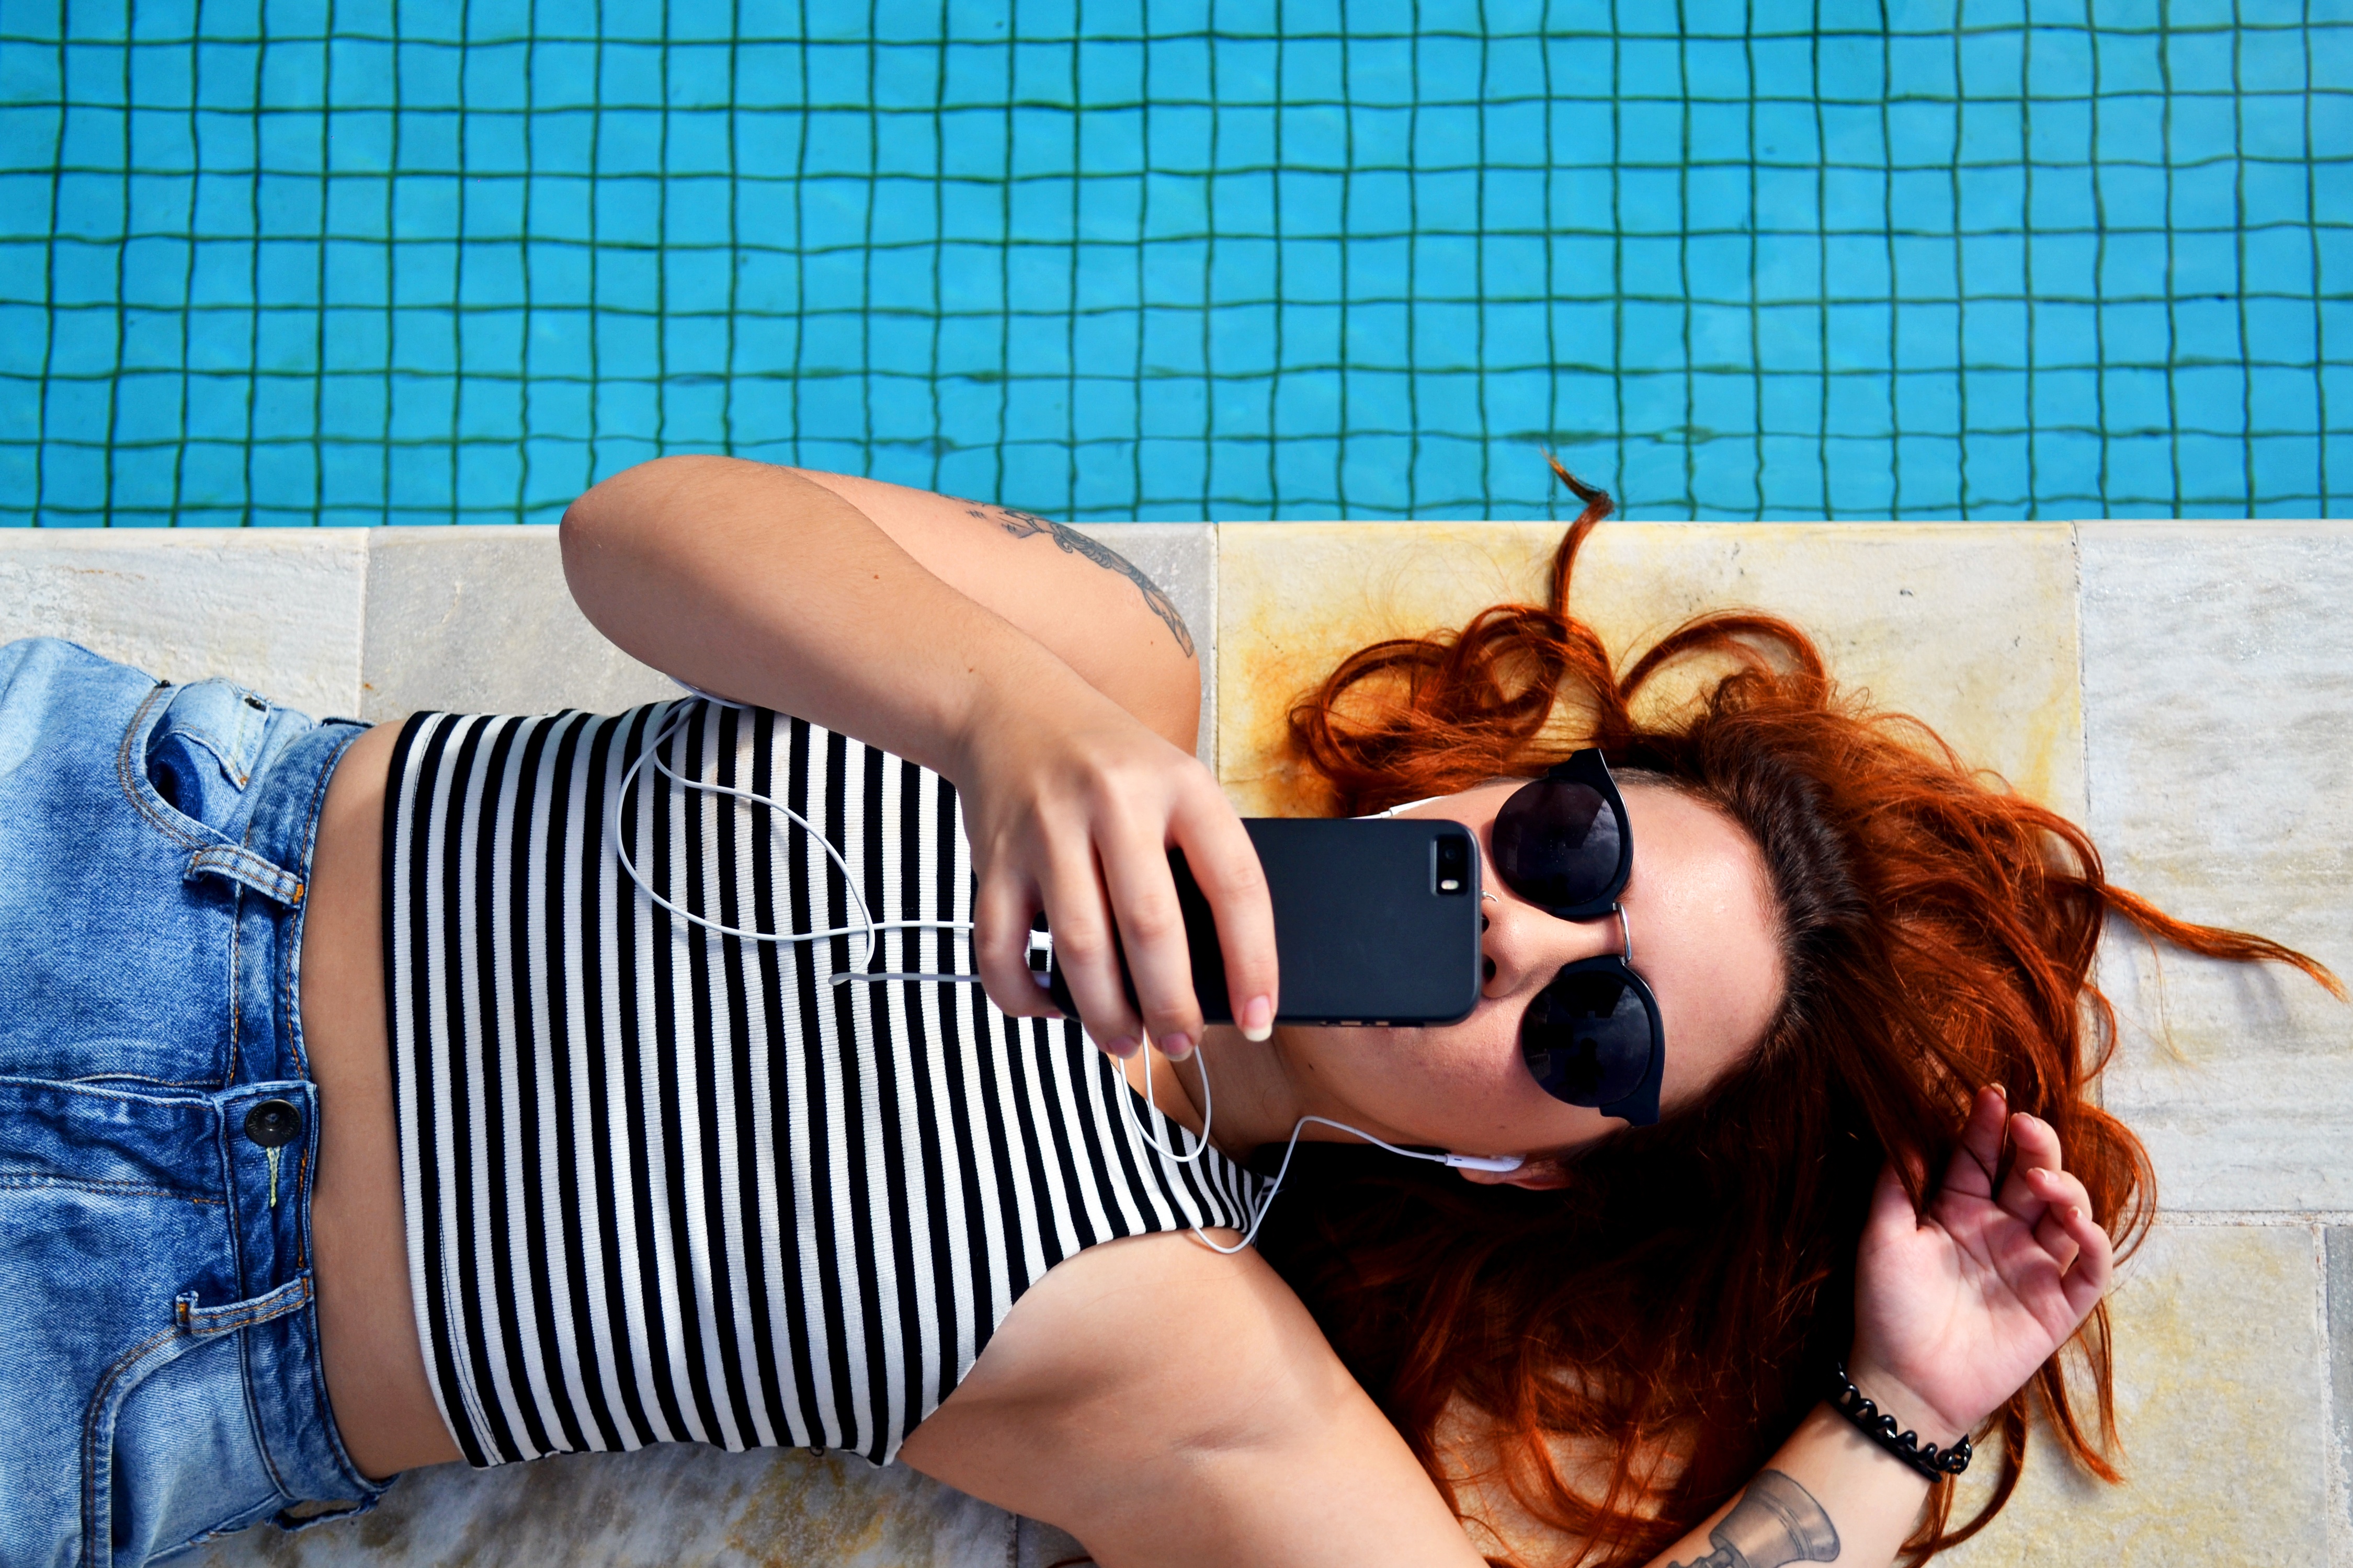
hand, person, woman, hair, pool, swimming pool, phone, blue, glasses, image, interaction, photo shoot, human action